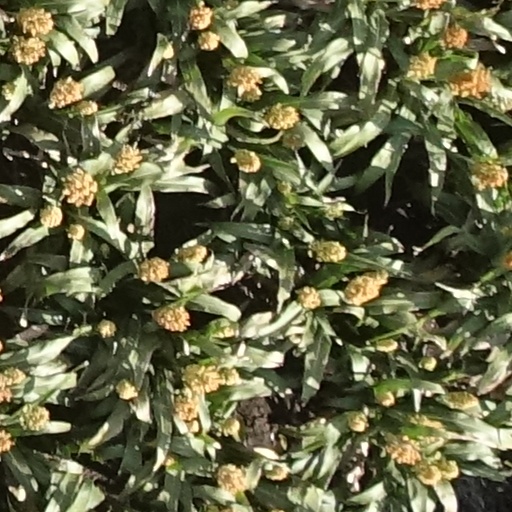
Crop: sorghum